George Lee (English politician)

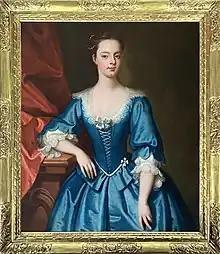
Judith Morice, portrait attributed to Enoch Seeman

He married, on 5 June 1742, Judith, the second daughter of Humphry Morice of Werrington, near Launceston, Cornwall, by his wife, a daughter of Thomas Sandys of London. She died on 19 July 1743, aged 33, and was buried on 1 August in the vault of the Lee family in Hartwell Church.